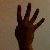
The image shows a hand gesture representing the number 4 in Indian Sign Language.